Shorr

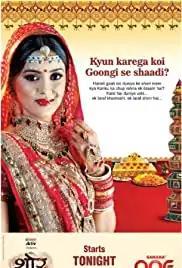

Shorr is an Indian television drama series that aired on Sahara One. The series follow the story of speech-impaired girl named Kanku. The series premiered on 14 June 2010 and is produced by Jay Mehta.